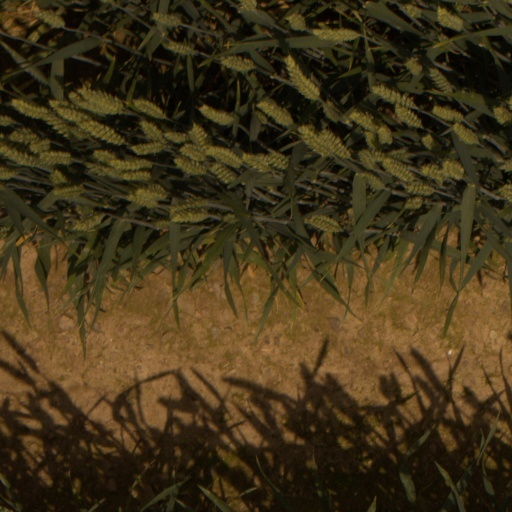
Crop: wheat